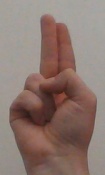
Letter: taa